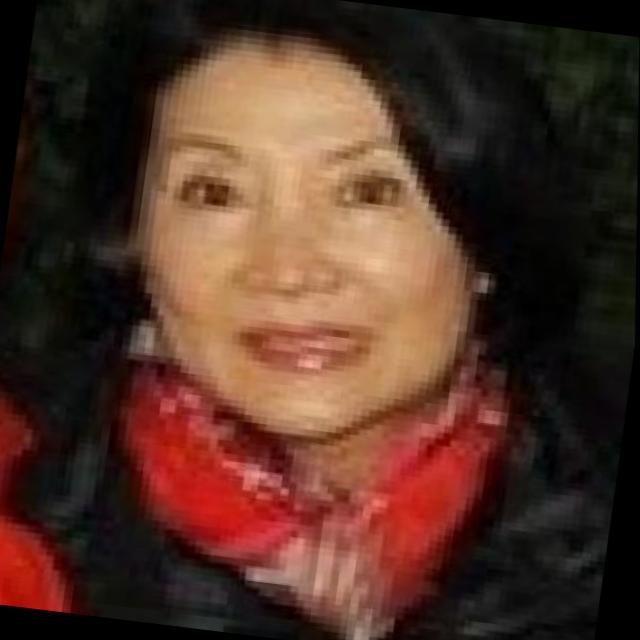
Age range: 45-64